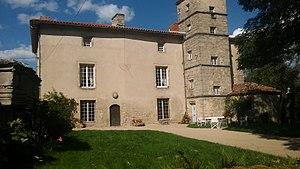
Château de Folgoux This building is indexed in the Base Mérimée, a database of architectural heritage maintained by the French Ministry of Culture,
Cet article recense les monuments historiques de l'ouest de la Haute-Loire, en France.
Malvières est une commune française située dans le département de la Haute-Loire en région Auvergne-Rhône-Alpes.